2010 Belarusian presidential election

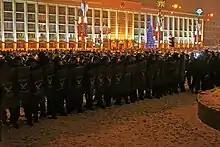
Special police forces surrounding protestors in Minsk

A large protest rally was organized the evening after the election at October Square in the center of downtown Minsk. This square had historically been the site of large protests, such as the violent suppression of the Jeans Revolution that took place after the disputed 2006 presidential election. However, riot police had cordoned off the square before the event, and people instead gathered at the nearby Liberty Square. While walking to the rally with about a hundred other people, presidential candidates Uladzimir Nyaklyayew and Mikola Statkevich were attacked by armed men dressed in black. Nyaklyayew was beaten to unconsciousness and hospitalized for head injuries. Statkievič later claimed they were attacked by Belarus special forces.